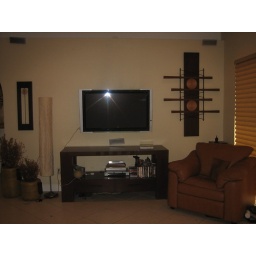
two vases two wall pieces lamp 50 sony and the surround sound--table below t.v. and chair all stay